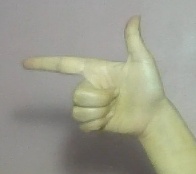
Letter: yaa